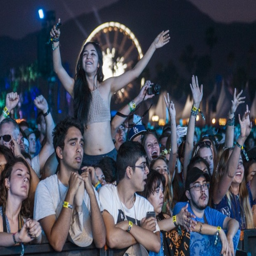
fans watch artists at the festival .